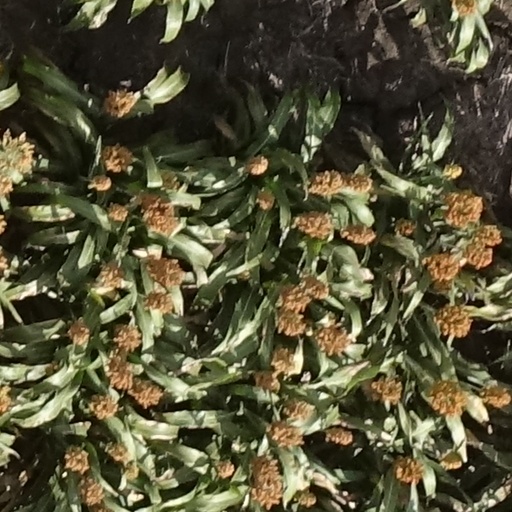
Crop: sorghum